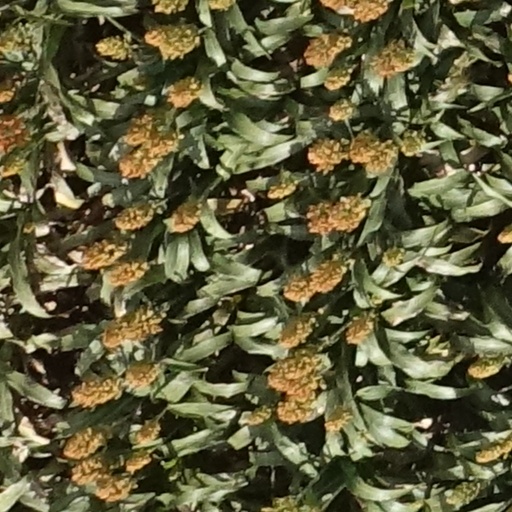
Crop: sorghum